Buddha in Nirvana

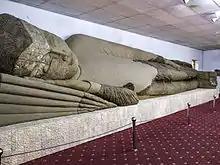
Full-length. The lighter restored section can be seen in the middle.

Buddha in Nirvana or "Sleeping Buddha" is a statue which was found in 1959 in the south of Tajikistan by the archaeologist Boris Litvinskiy, during the excavation of the Buddhist temple on the Ajina tepe, in the valley of the Vakhsh River, near the city of Bokhtar in 1964–1968.